QWERTY

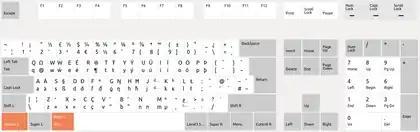
United Kingdom Extended Keyboard Layout for Linux

The QWERTY layout depicted in Sholes's 1878 patent is slightly different from the modern layout, most notably in the absence of the numerals 0 and 1, with each of the remaining numerals shifted one position to the left of their modern counterparts. The letter M is located at the end of the third row to the right of the letter L, rather than on the fourth row to the right of the N, the letters X and C are reversed, and most punctuation marks are in different positions or are missing entirely. 0 and 1 were omitted to simplify the design and reduce the manufacturing and maintenance costs; they were chosen specifically because they were "redundant" and could be recreated using other keys. Typists who learned on these machines learned the habit of using the uppercase letter I (or lowercase letter L) for the digit one, and the uppercase O for the zero.